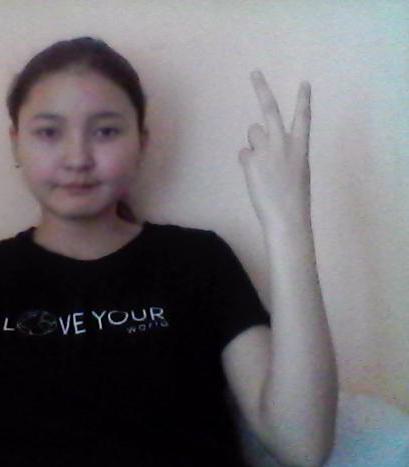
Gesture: peace_inverted